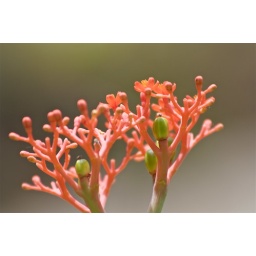
This plant was seen in the gardens at the base of the aerial tram ride in Costa Rica.